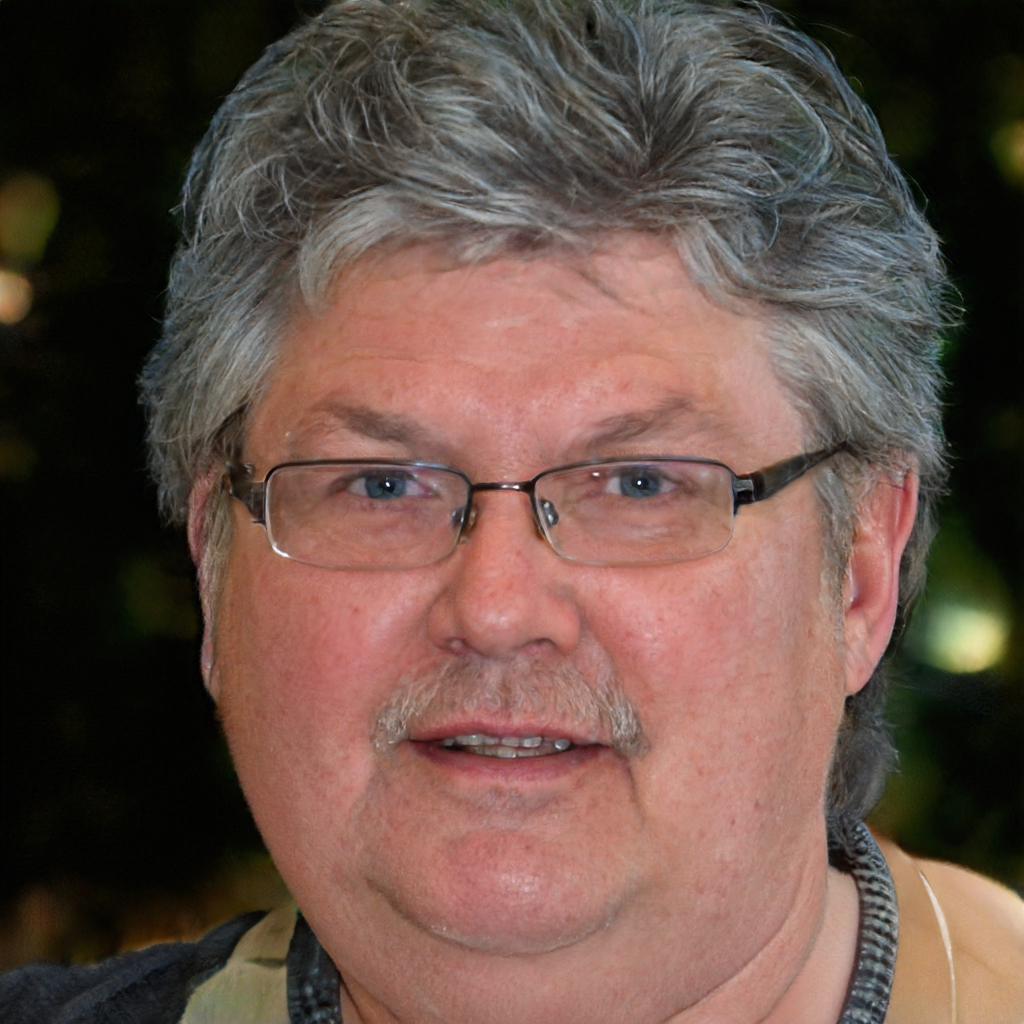
Label: No Watermark